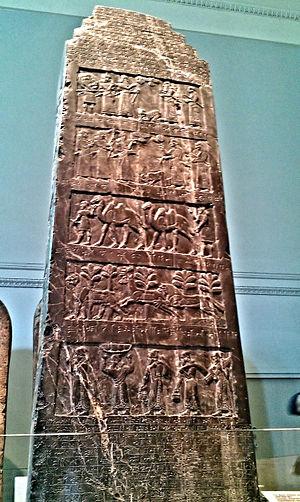
Nimroud est un site archéologique tirant son nom du personnage biblique Nimrod, sur lequel se trouvent les ruines de la cité assyrienne appelée Kalkhu. Ce tell est situé à l'est du Tigre, quelques kilomètres au nord de sa confluence avec le Zab supérieur. Kalkhu était située à 35 km de Ninive.